Environmental effects of aviation in the United Kingdom

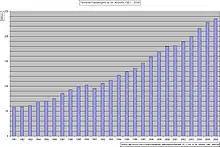
Passenger numbers 1981–2006

Just over a fifth of all terminal passengers are travelling on domestic routes only, whilst half are travelling between the UK and the rest of the European Union (EU). Of the latter, travel between the UK and Spain, France, Germany and Italy account for around half, with Spain almost matching the other three combined in terms of passenger numbers. Outside of the EU, the United States, the Far East, Switzerland and the Middle East together account for just over half of all passengers flying between the UK and the rest of the world, with the USA exceeding the other three combined in terms of passenger numbers. Air travel is the most popular mode of transport for visitors both to and from the UK. In 2005 it was used for 80 per cent of all visits by UK residents travelling overseas and by 74 per cent of all inbound visits. Just over a quarter of all passengers are travelling on business. The advent of no-frills carriers has had a significant effect on passenger travel profiles, with strong growth in business travel from regional airports, and increasing inbound traffic generated for the purposes of non-UK residents visiting friends and relatives based in the UK. Whilst these carriers have been perceived to democratise air travel, providing the opportunity for lower income groups to travel more often, the main result is actually that middle and higher income groups travel more often, and often for shorter trips. Researchers have been raising concern about the globally increasing hypermobility of individuals, involving frequent and often long distance air travel and the resulting environmental and climate effects.